Osbern D'Arques

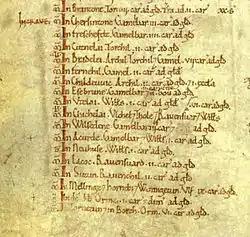
Domesday Book folio 301v

Osbern D'Arques, was a High Sheriff of Yorkshire following the Norman conquest of England.